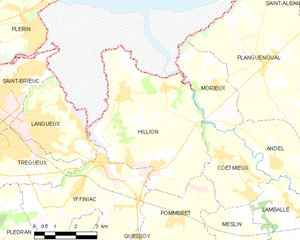
Hillion [iljɔ̃] est une commune française située près de Saint-Brieuc dans le département des Côtes-d'Armor en région Bretagne.